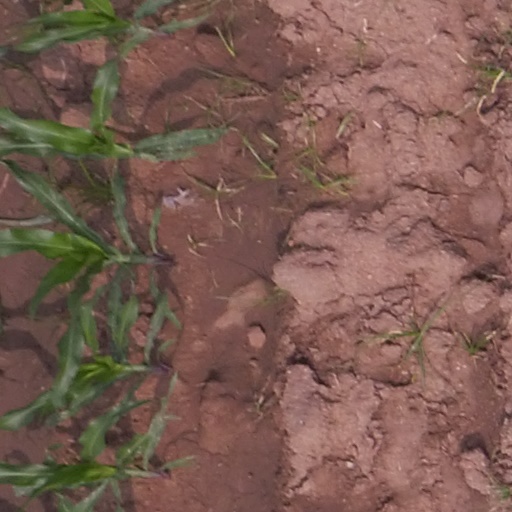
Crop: maize; corn